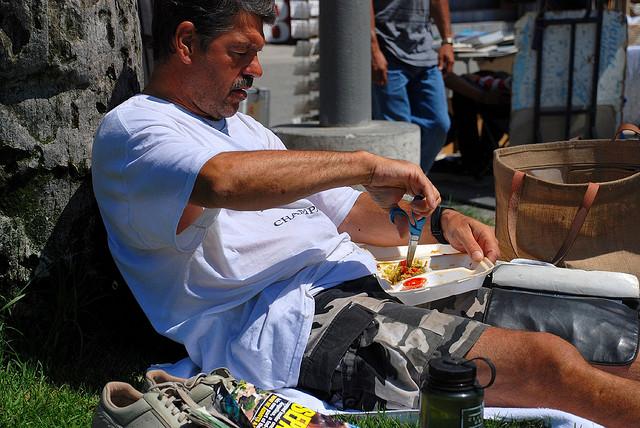
a man is sitting on the grass eating some food and a drink